Oromo people

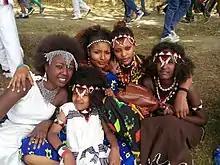
This photo represents the varieties of dress and hairstyle of the Oromo culture.The child sitting in front of the group is dressed in Guji Oromo clothing. The four girls at the back, from left to right, are dressed in Harar, Kamise, Borena and Shewa styles and all are Oromo style

Like other ethnic groups in the Horn of Africa and East Africa, Oromo people regionally developed social stratification consisting of four hierarchical strata. The highest strata were the nobles called the ; below them were the (some 17th- to 19th-century Ethiopian texts refer them as the ). Below these two upper castes were the despised castes of artisans, and at the lowest level were the slaves.